Syd Saylor

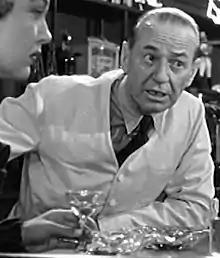
Saylor in "Woman on the Run" (1950)

Syd Saylor (born Leo Sailor; March 24, 1895 – December 21, 1962) was an American comedic actor and movie cowboy sidekick who appeared in 395 films and television series between 1926 and 1962.